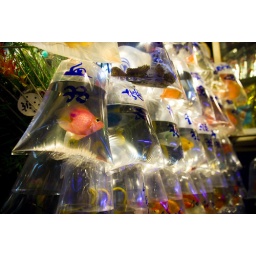
goldfish market; thousands and thousands of beautiful fish in very small plastic bags